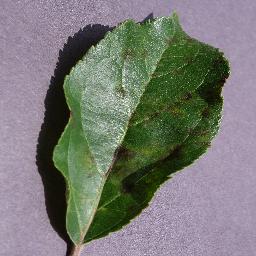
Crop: apple
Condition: scab